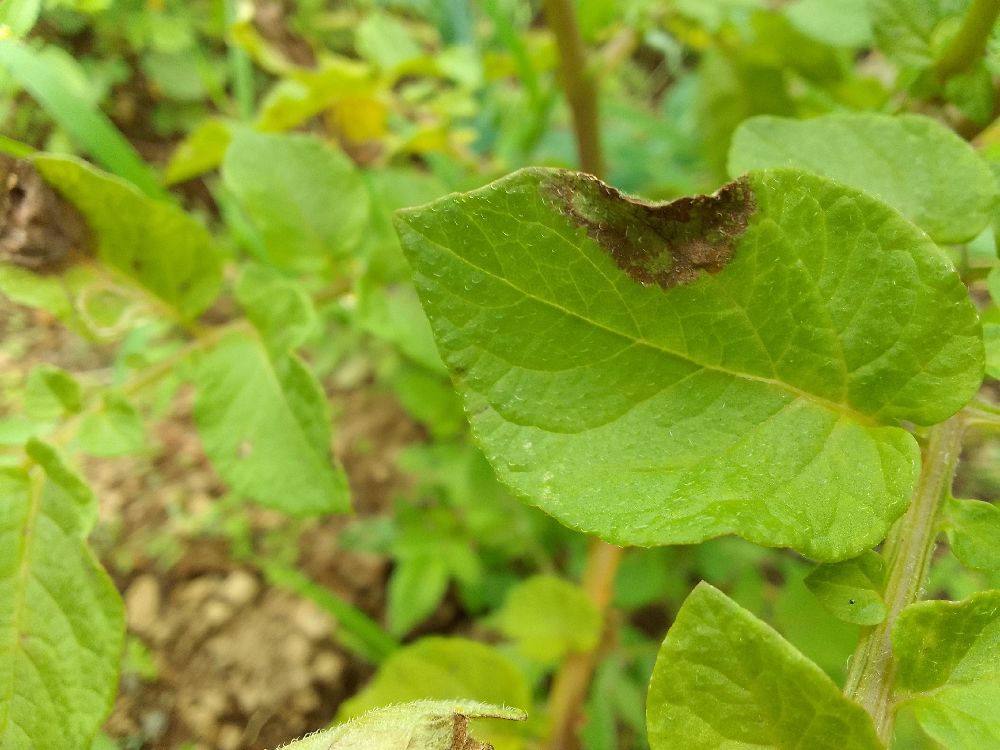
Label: Late blight